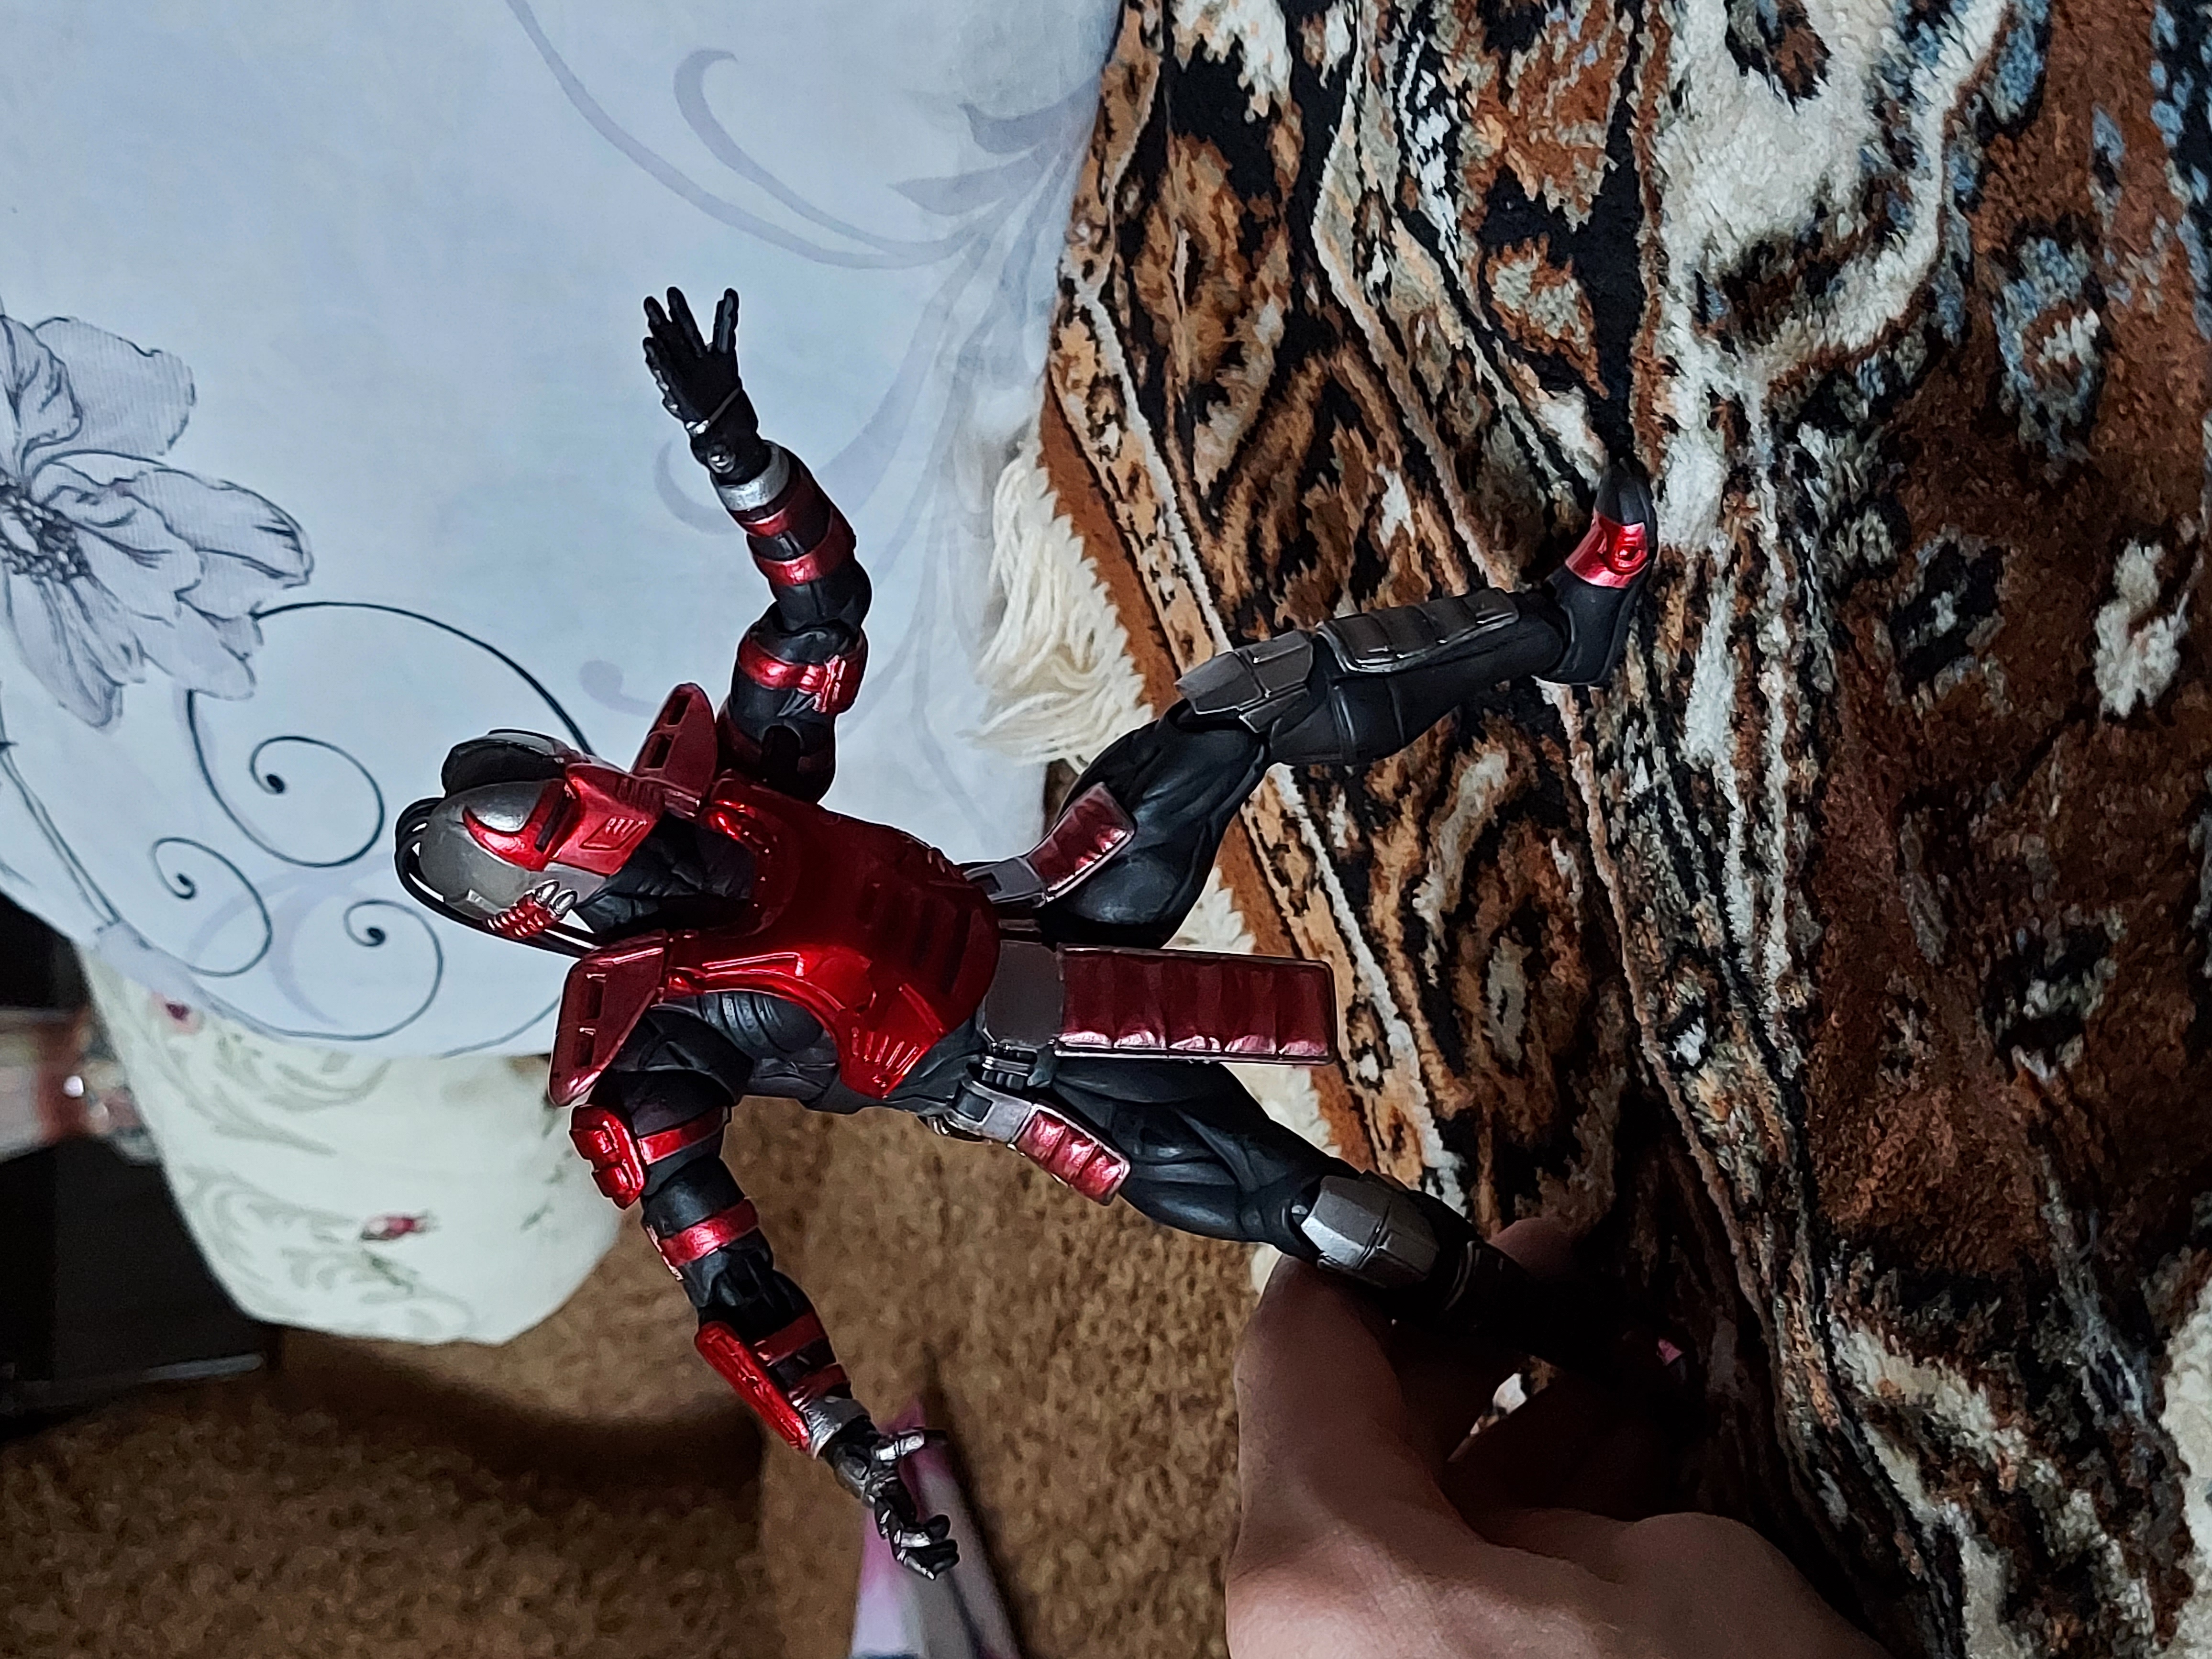
Shokan, storm, collectibles, warrior, fighter, action, figure, tree, automotive tire, toy, sports, recreation, trunk, fictional character, climbing harness, extreme sport, pattern, rope, stunt performer, carmine, air sports, cg artwork, soil, adventure, fun, games, rock climbing equipment, sport climbing, action figure, fiction, racing, pc game, windsports, sunglasses, costume